Edward Mulhare

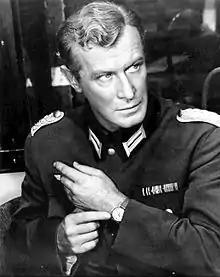
Mulhare in "Von Ryan's Express" (1965)

Edward Mulhare (8 April 1923 – 24 May 1997) was an Irish actor whose career spanned five decades. He is best known for his starring roles in two television series, "The Ghost & Mrs. Muir" and "Knight Rider".